Germana Viana

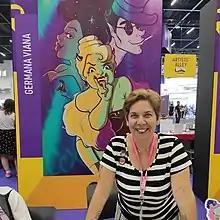
Germana Viana at Comic Con Experience 2019

Born in Recife on October 16, 1972, Viana graduated in Arts from the São Paulo State University and began her career in the 1990s illustrating children's books. Since the early 2000s, she started acting as a graphic designer and comics letterer, having been assistant to Joe Prado in agencing Brazilian artists for the North American market.